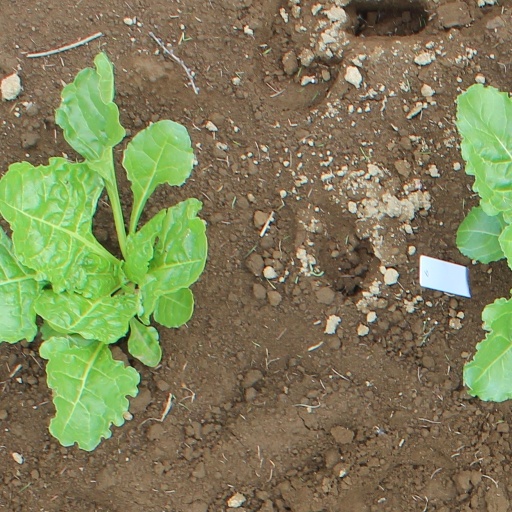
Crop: sugar beet